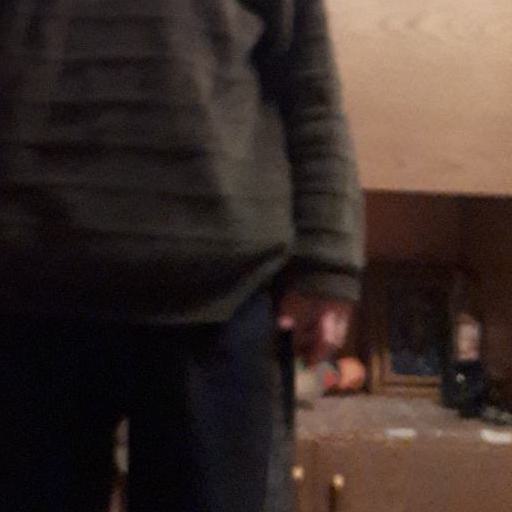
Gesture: no_gesture